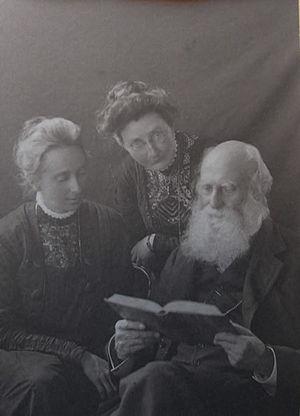
Florence Ada Stoney est une médecin irlandaise et la première femme radiologue au Royaume-Uni. Pendant la Première Guerre mondiale, elle sert à l'étranger en tant que chef du service de radiologie et du personnel des hôpitaux de fortune.